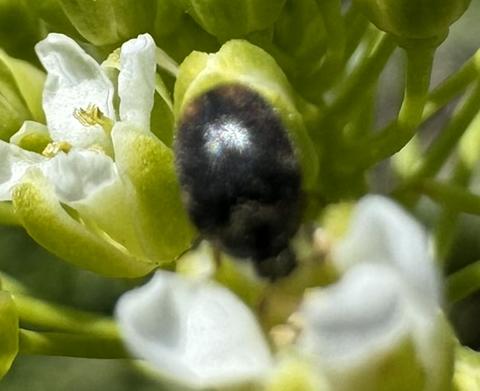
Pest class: occasional_pest